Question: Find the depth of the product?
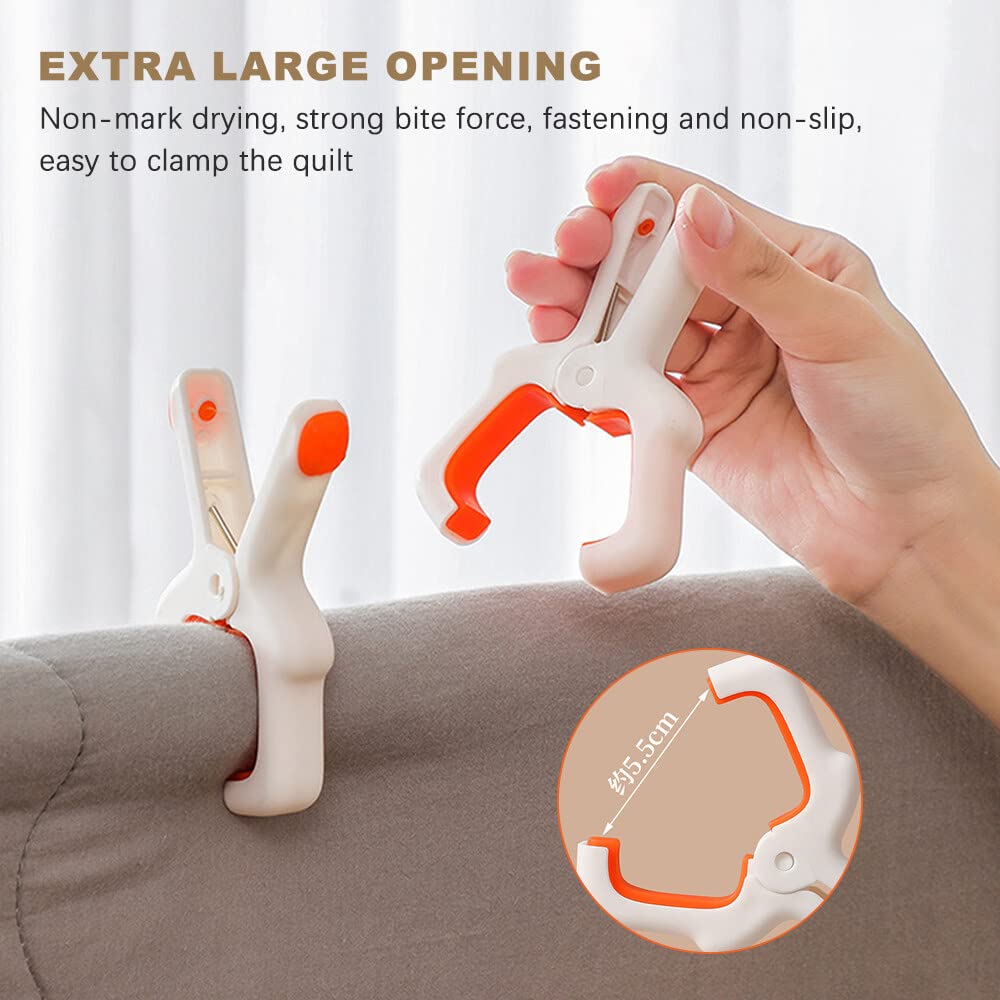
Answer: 5.5 centimetre